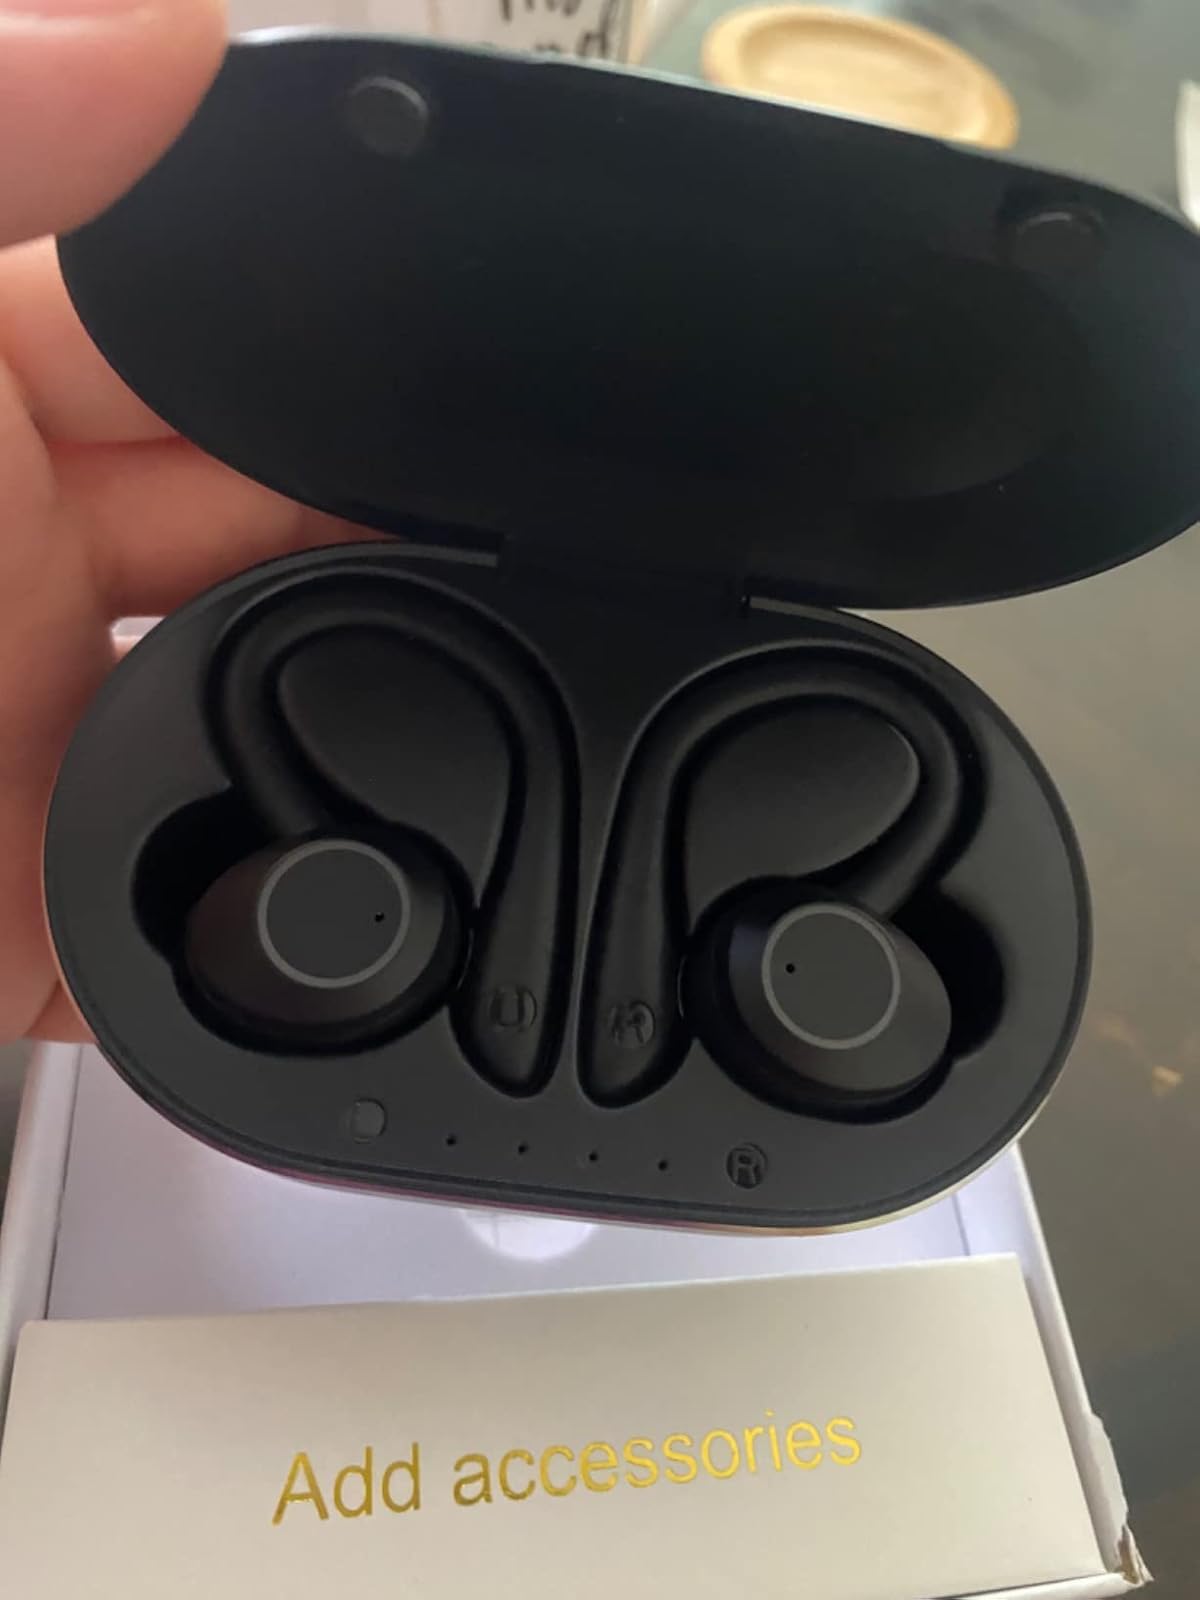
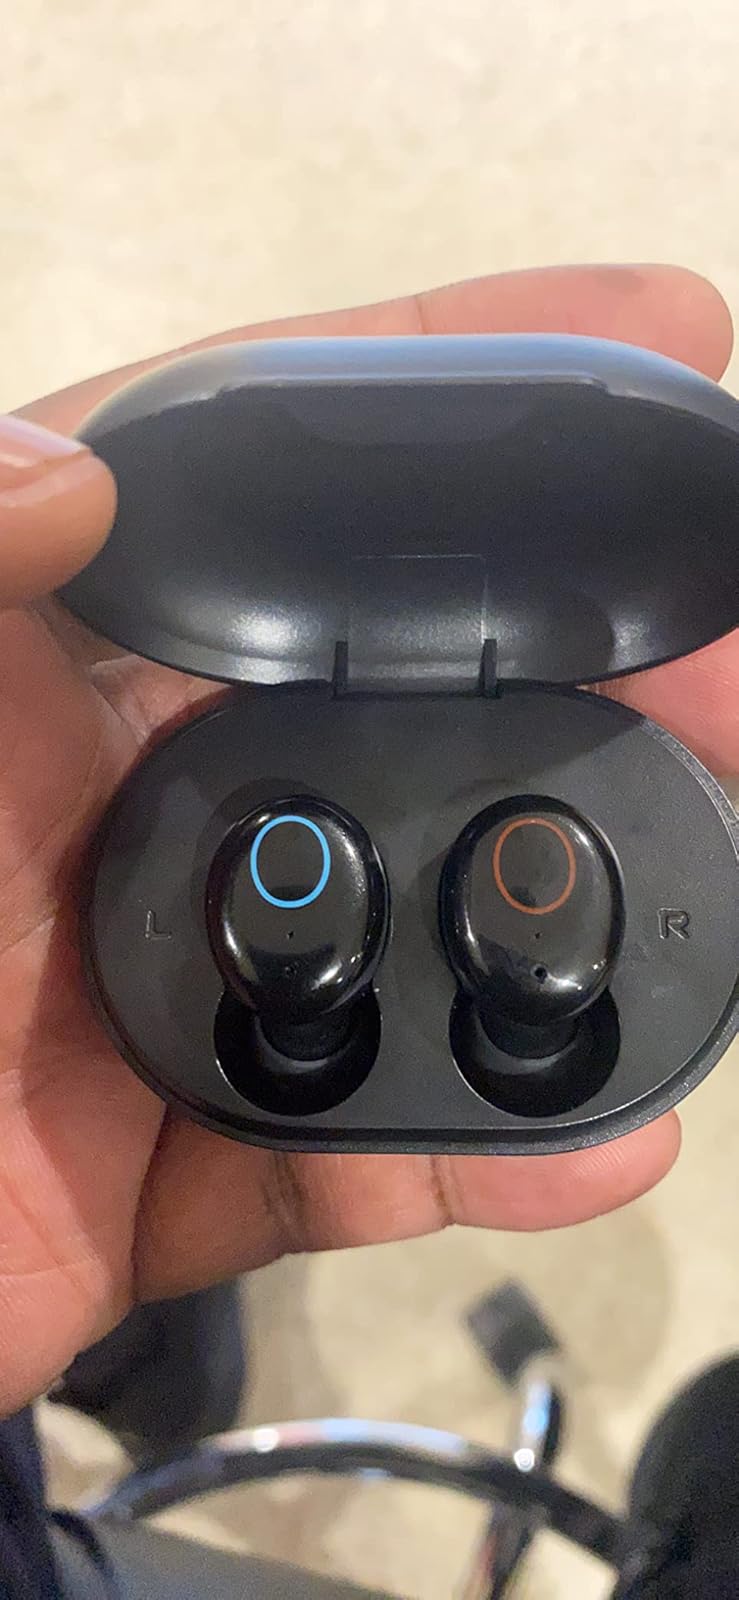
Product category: earbuds
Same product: no